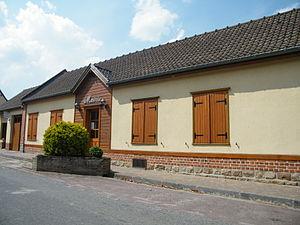
Mairie.
Hérissart est une commune française située dans le département de la Somme, en région Hauts-de-France.